Scottish art in the eighteenth century

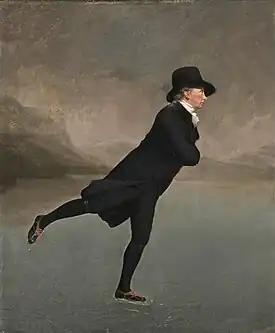
The Reverend Robert Walker Skating on Duddingston Loch, traditionally attributed to Henry Raeburn (1756–1823)

The origins of the Scottish landscape painting tradition are in the Nories' capriccios or pastiches of Italian and Dutch landscapes. Jacob More, having trained with the Nories, moved to Italy in 1773 and is chiefly known as a landscape painter. This period saw a shift in attitudes to the Highlands and mountain landscapes in general, from viewing them as hostile, empty regions occupied by backwards and marginal people, to interpreting them as aesthetically pleasing exemplars of nature, occupied by rugged primitives, which were now depicted in a dramatic fashion. Produced before his departure to Italy, More's series of four "Falls of Clyde" (1771–73) paintings have been described by art historian Duncan Macmillan as treating the waterfalls as "a kind of natural national monument" and has been seen as an early work in developing a romantic sensibility to the Scottish landscape.